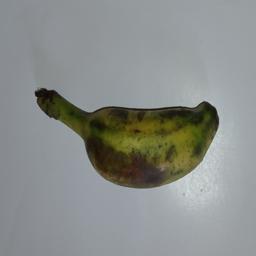
Banana variety: Champa Kola